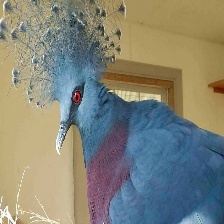
Species: VICTORIA CROWNED PIGEON
Scientific name: GOURA VICTORIA